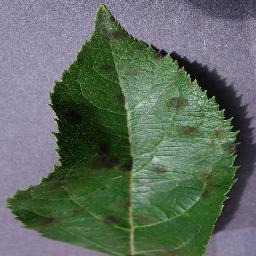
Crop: apple
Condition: scab